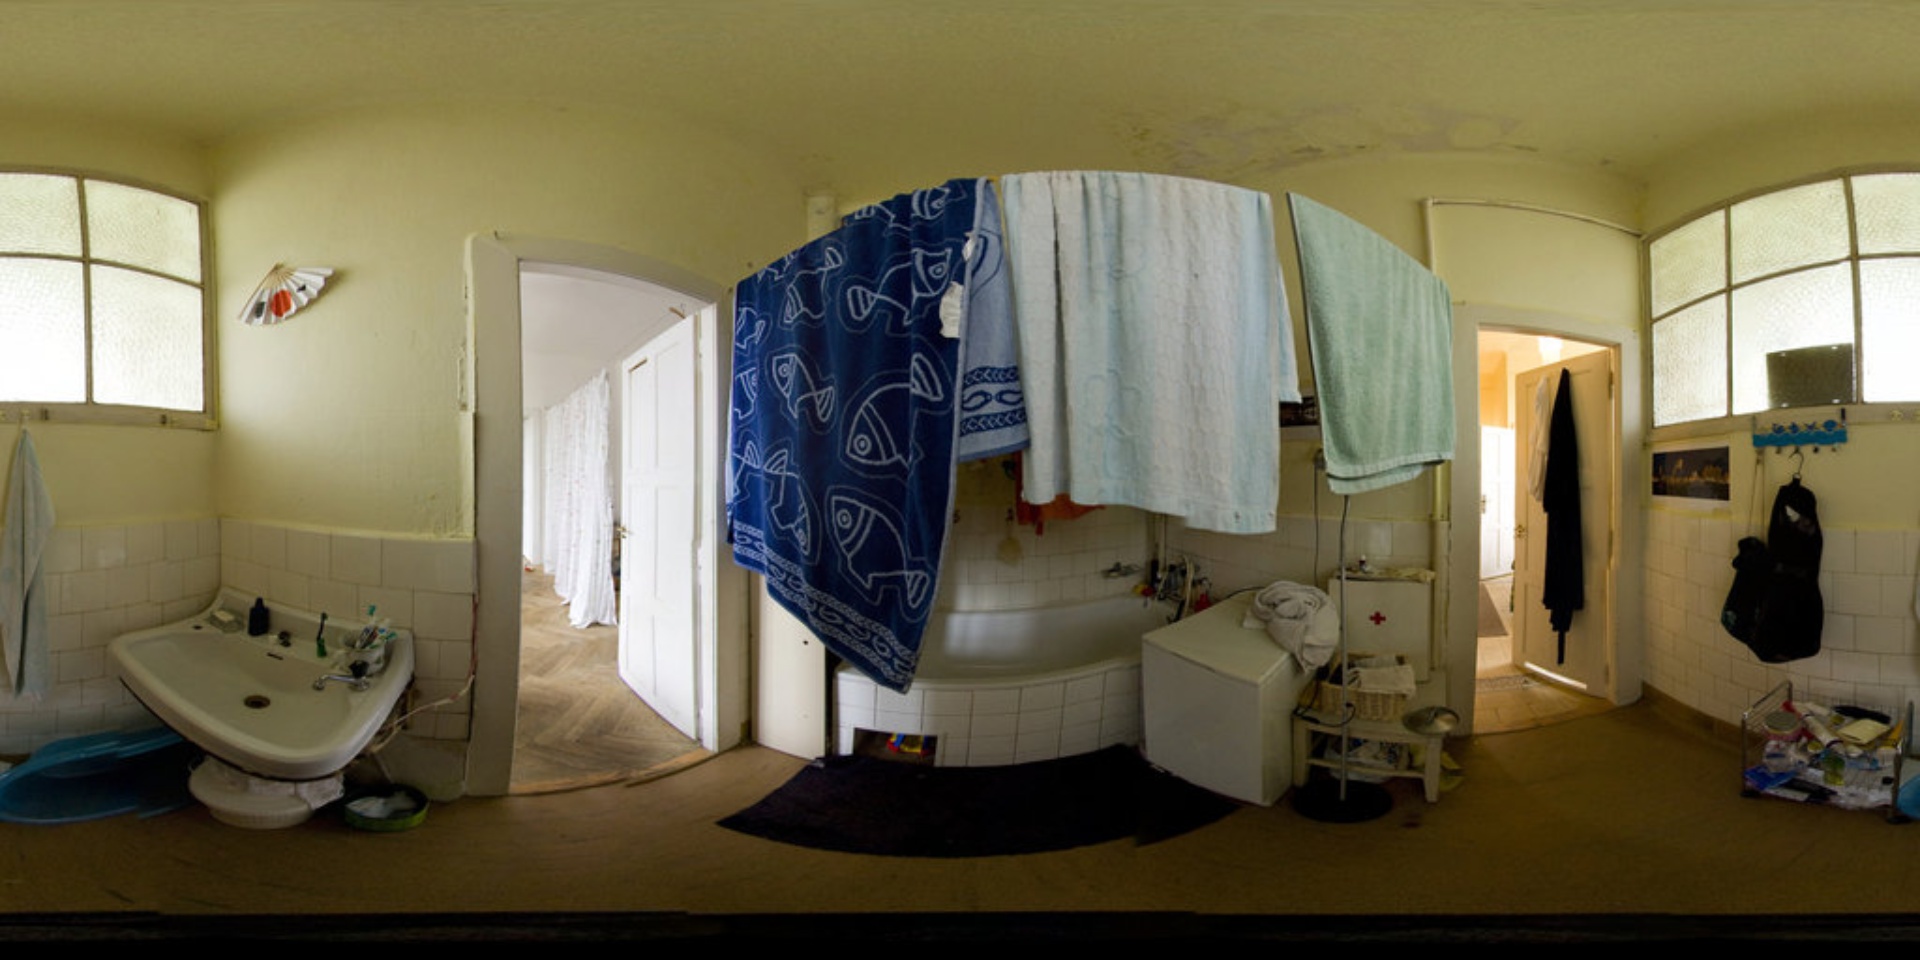
Referred object: folding fan hanging on the wall by the window

Referred object: turn slightly left to find the blue fish-patterned towel

Referred object: the blue towel opposite the sink